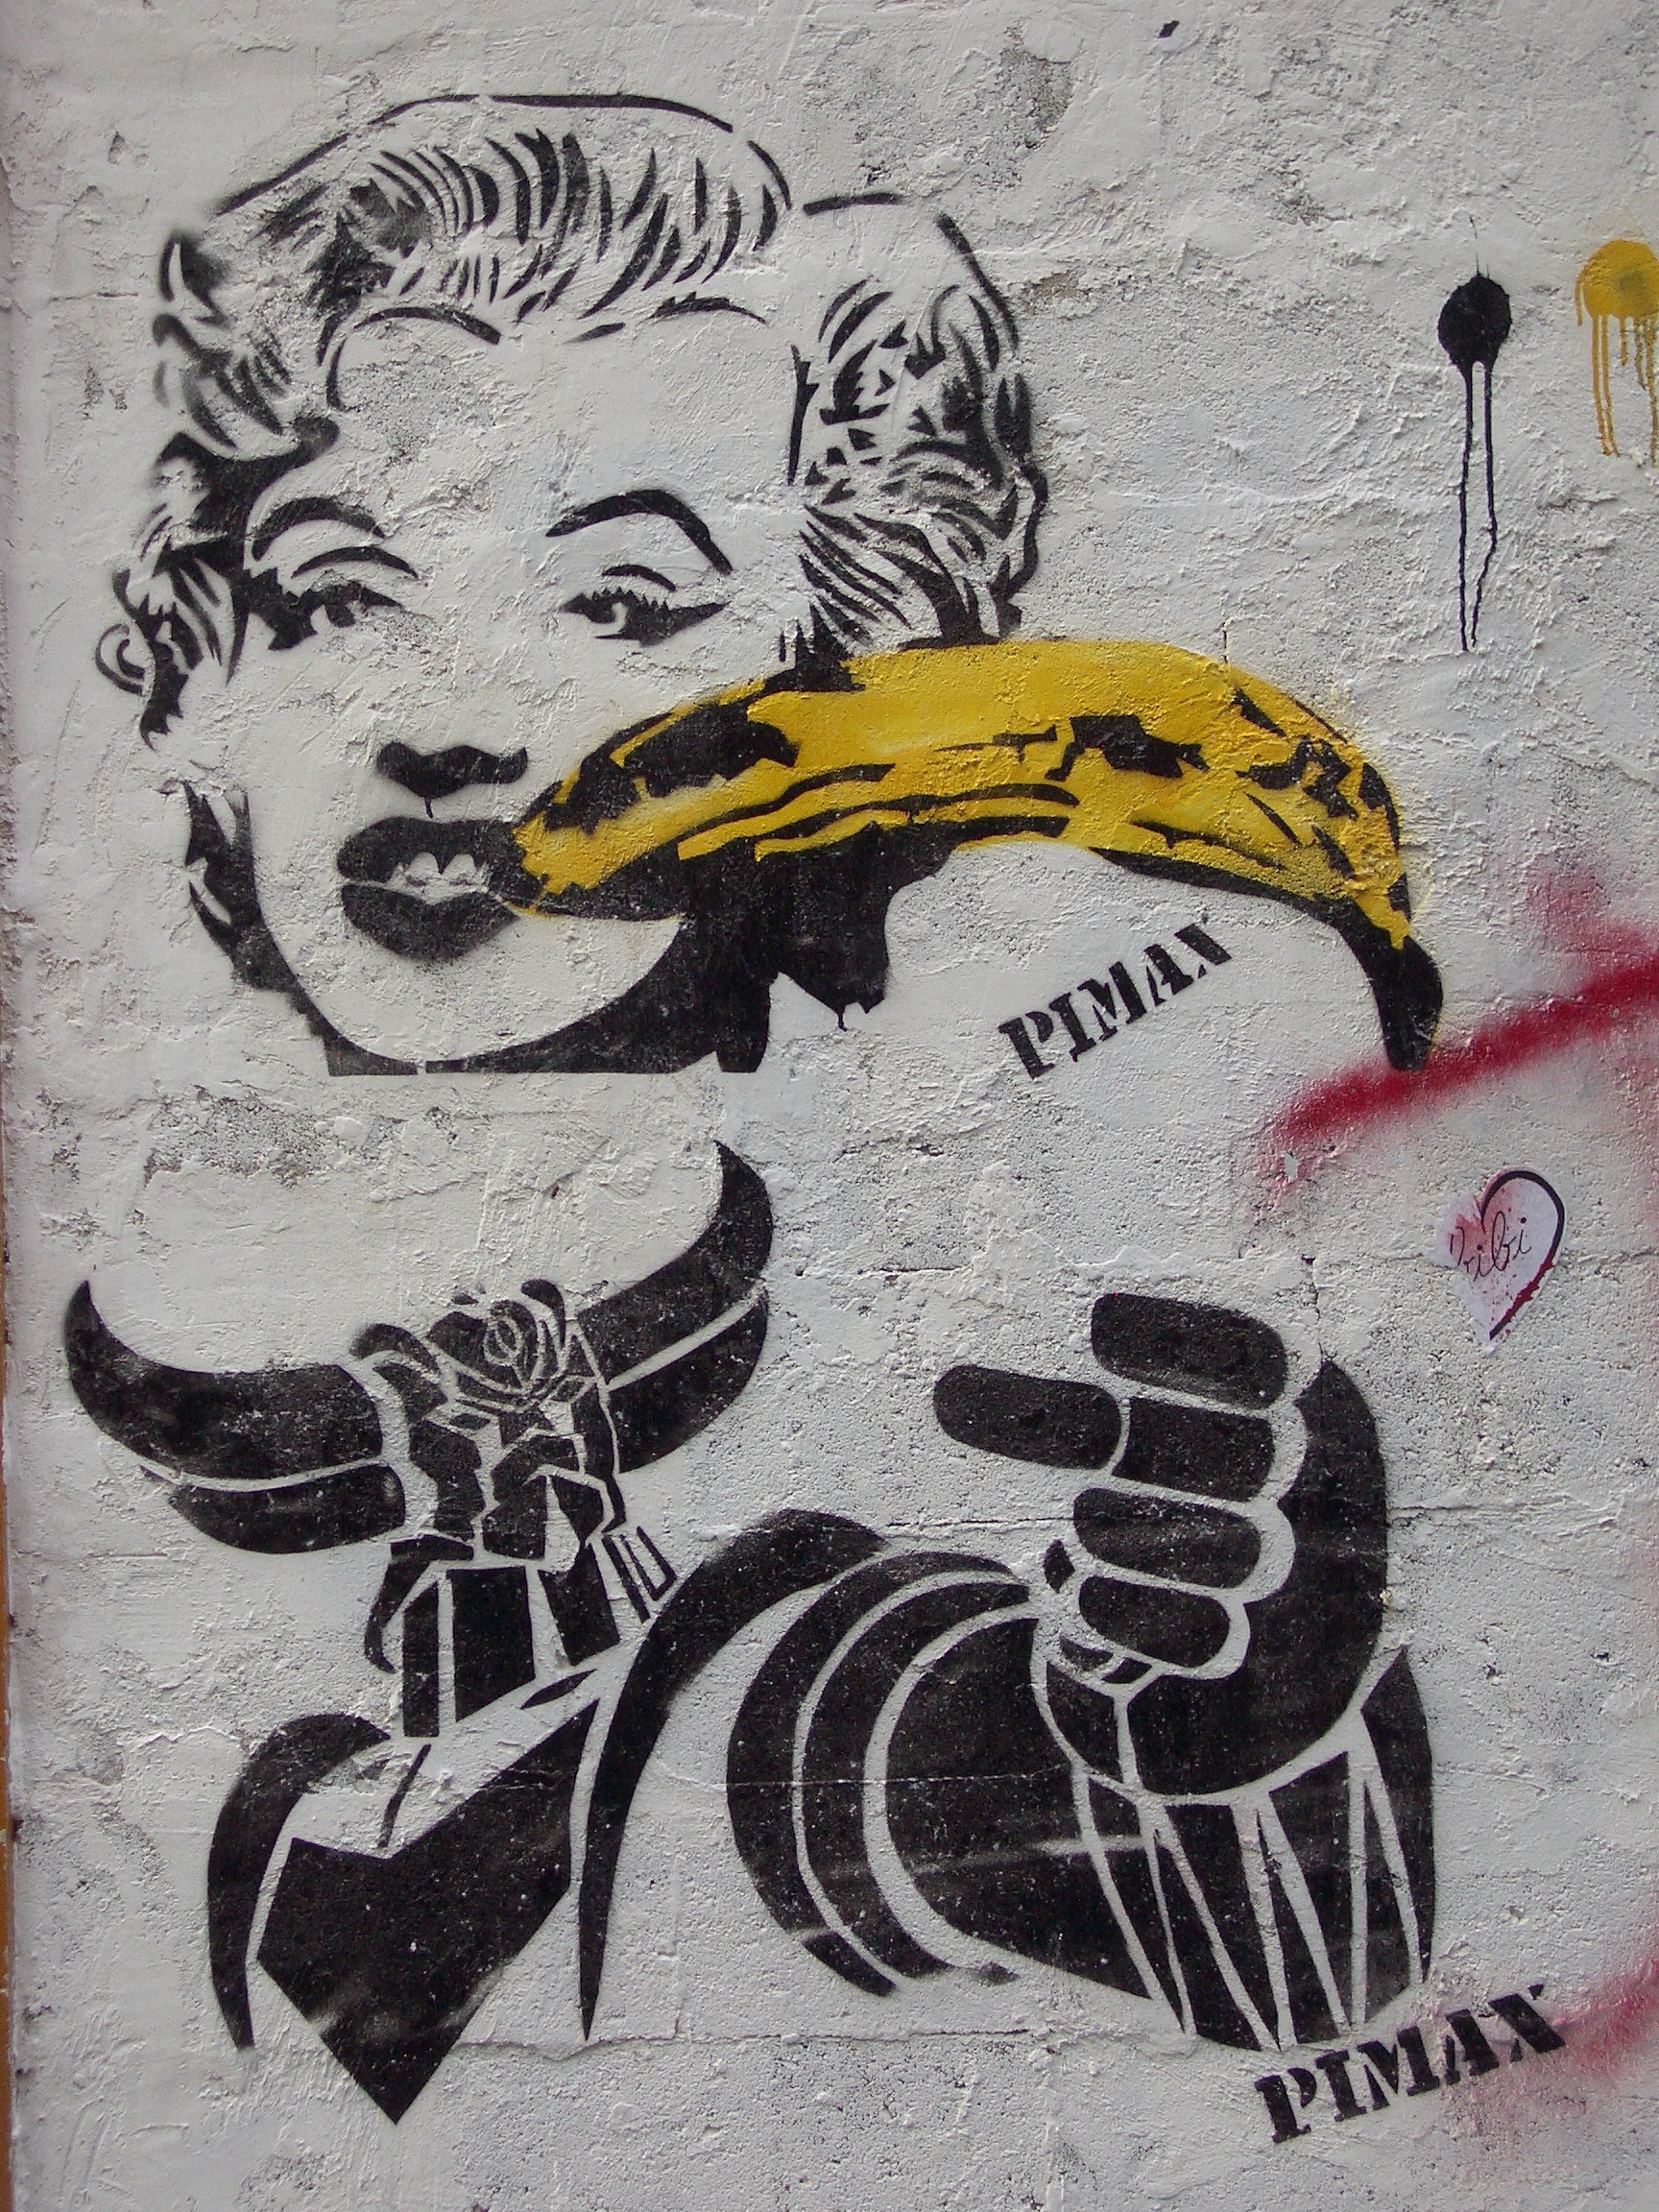
urban, wall, paint, grunge, yellow, graffiti, street art, art, vandalism, sketch, drawing, illustration, modern art, marylin monroe